Healing the man with a withered hand

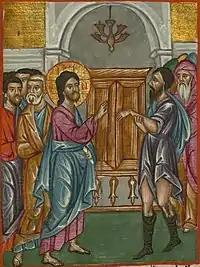
Jesus Heals the Man with a Withered Hand by Ilyas Basim Khuri Bazzi Rahib (1684)

According to St. Jerome, in the Gospel which the Nazareni and Ebionites use, which was written in Hebrew and according to Jerome was thought by many to be the original text of the Gospel of Matthew, the man with the withered hand, was a mason.